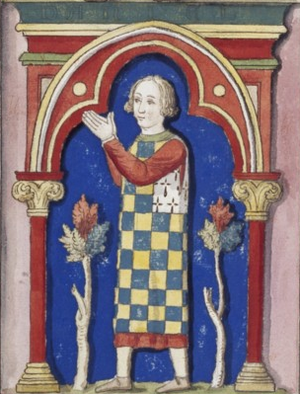
cote cliché :RC-A-86368 légende
Olivier Iᵉʳ de Machecoul, dit aussi « Olivier de Dreux » et « Olivier de Braine », chevalier, est un noble du XIIIe siècle, d'ascendance capétienne de la maison de Dreux. Il fut seigneur de Machecoul, de Saint-Philbert-de-Grand-Lieu, de Bourgneuf, de Montaigu et de La Garnache, et, du chef de sa femme, seigneur de La Bénate et du Coutumier.